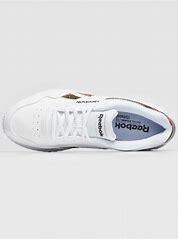
Brand: Reebok
Model: Royal Glide Ripple Clip